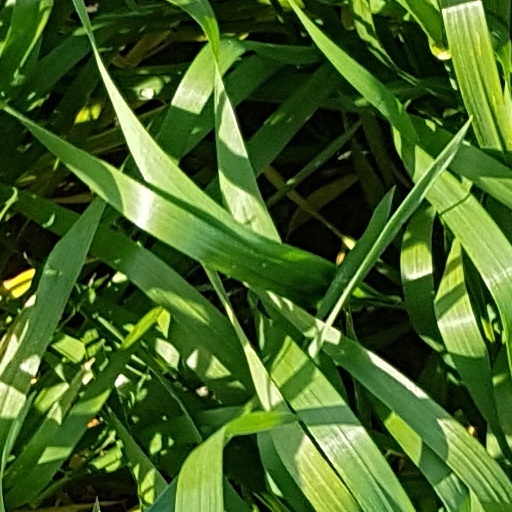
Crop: wheat